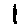
Label: 1